Hispanic and Latino Americans in politics

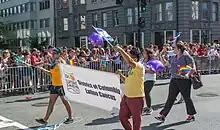
Washington DC- Latino Pride

Historically, Cubans are one of the few Latino national origin groups that have consistently been strong supporters of the Republican party. In the 2016 presidential election, over half of the Cuban population voted for Donald Trump. Sociologist Alejandro Portes and politician Rafael Mozo have tried to explain why Cubans do not vote for the Democratic Party. They find that Cubans support the Republican Party out of fear that Democrats will turn the United States into a communist country. Other studies have argued that Cubans do not vote for Democrats because they do not experience immigration related issues, since they are able to apply for permanent residency a year after arriving to the United States through the Cuban Adjustment Act of 1966.